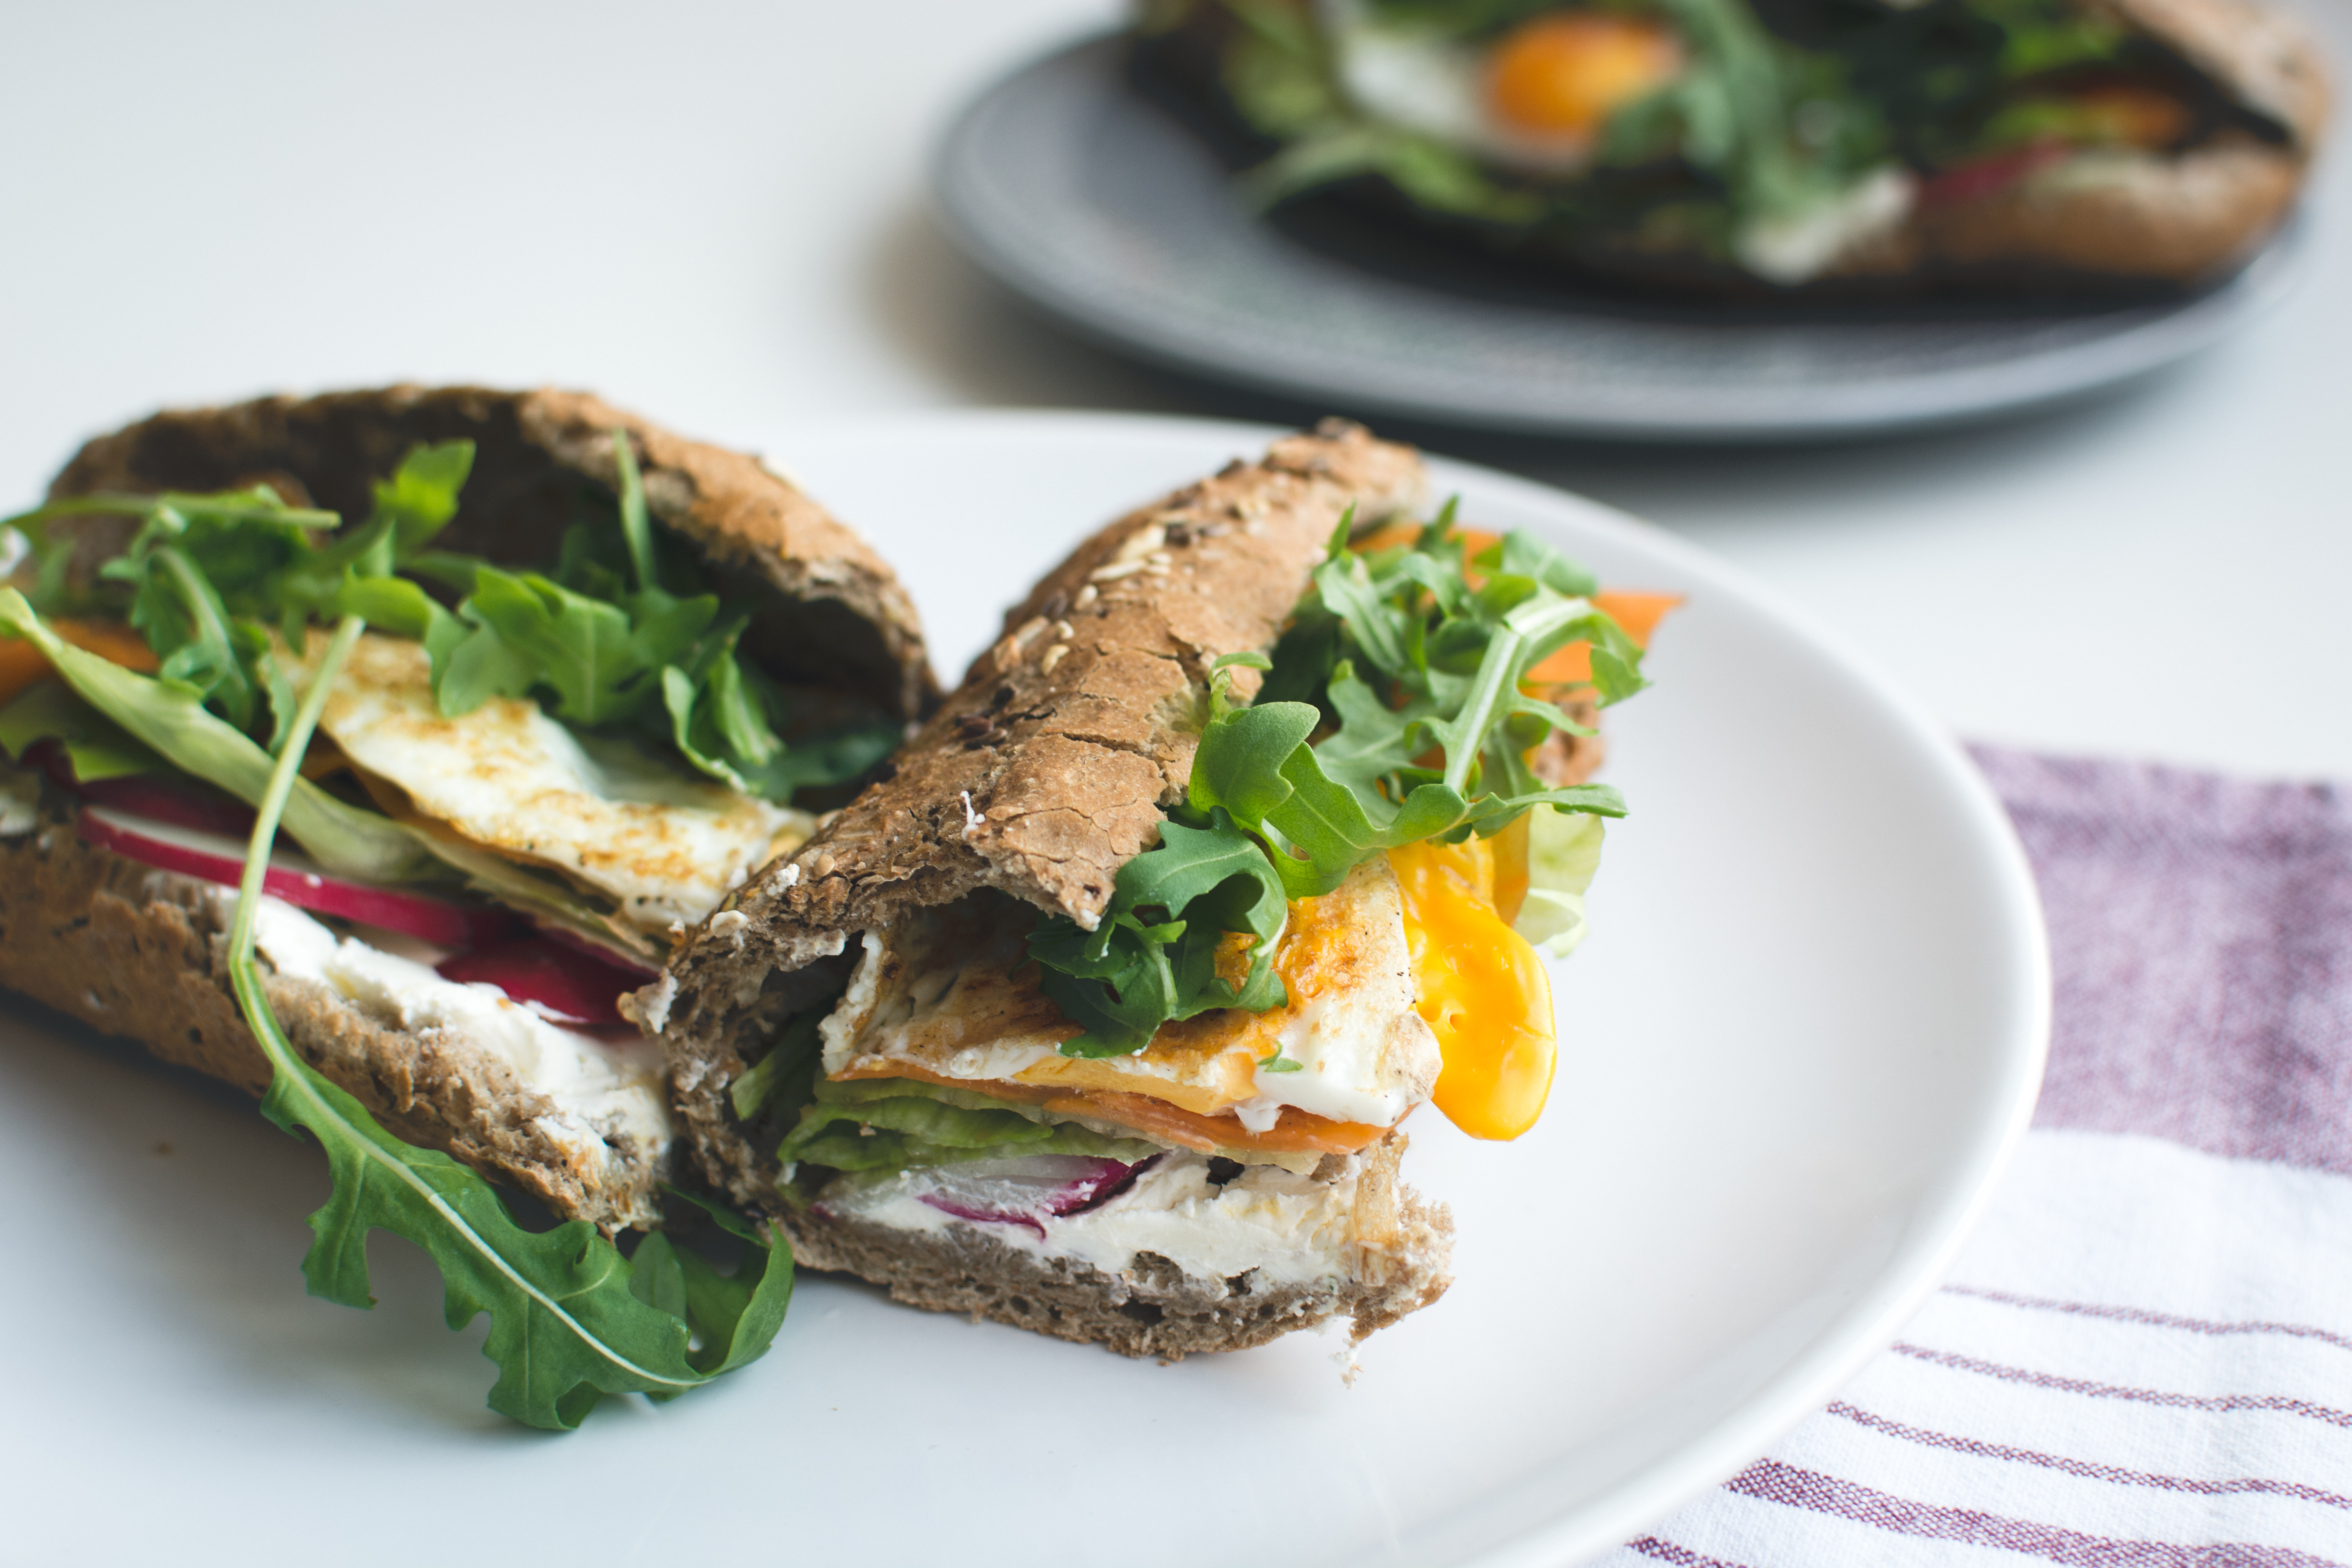
dish, food, cuisine, ingredient, produce, staple food, recipe, comfort food, vegetarian food, finger food, appetizer, sandwich, vegan nutrition, lunch, brunch, banh mi, baked goods, vegetable, bruschetta, mediterranean food